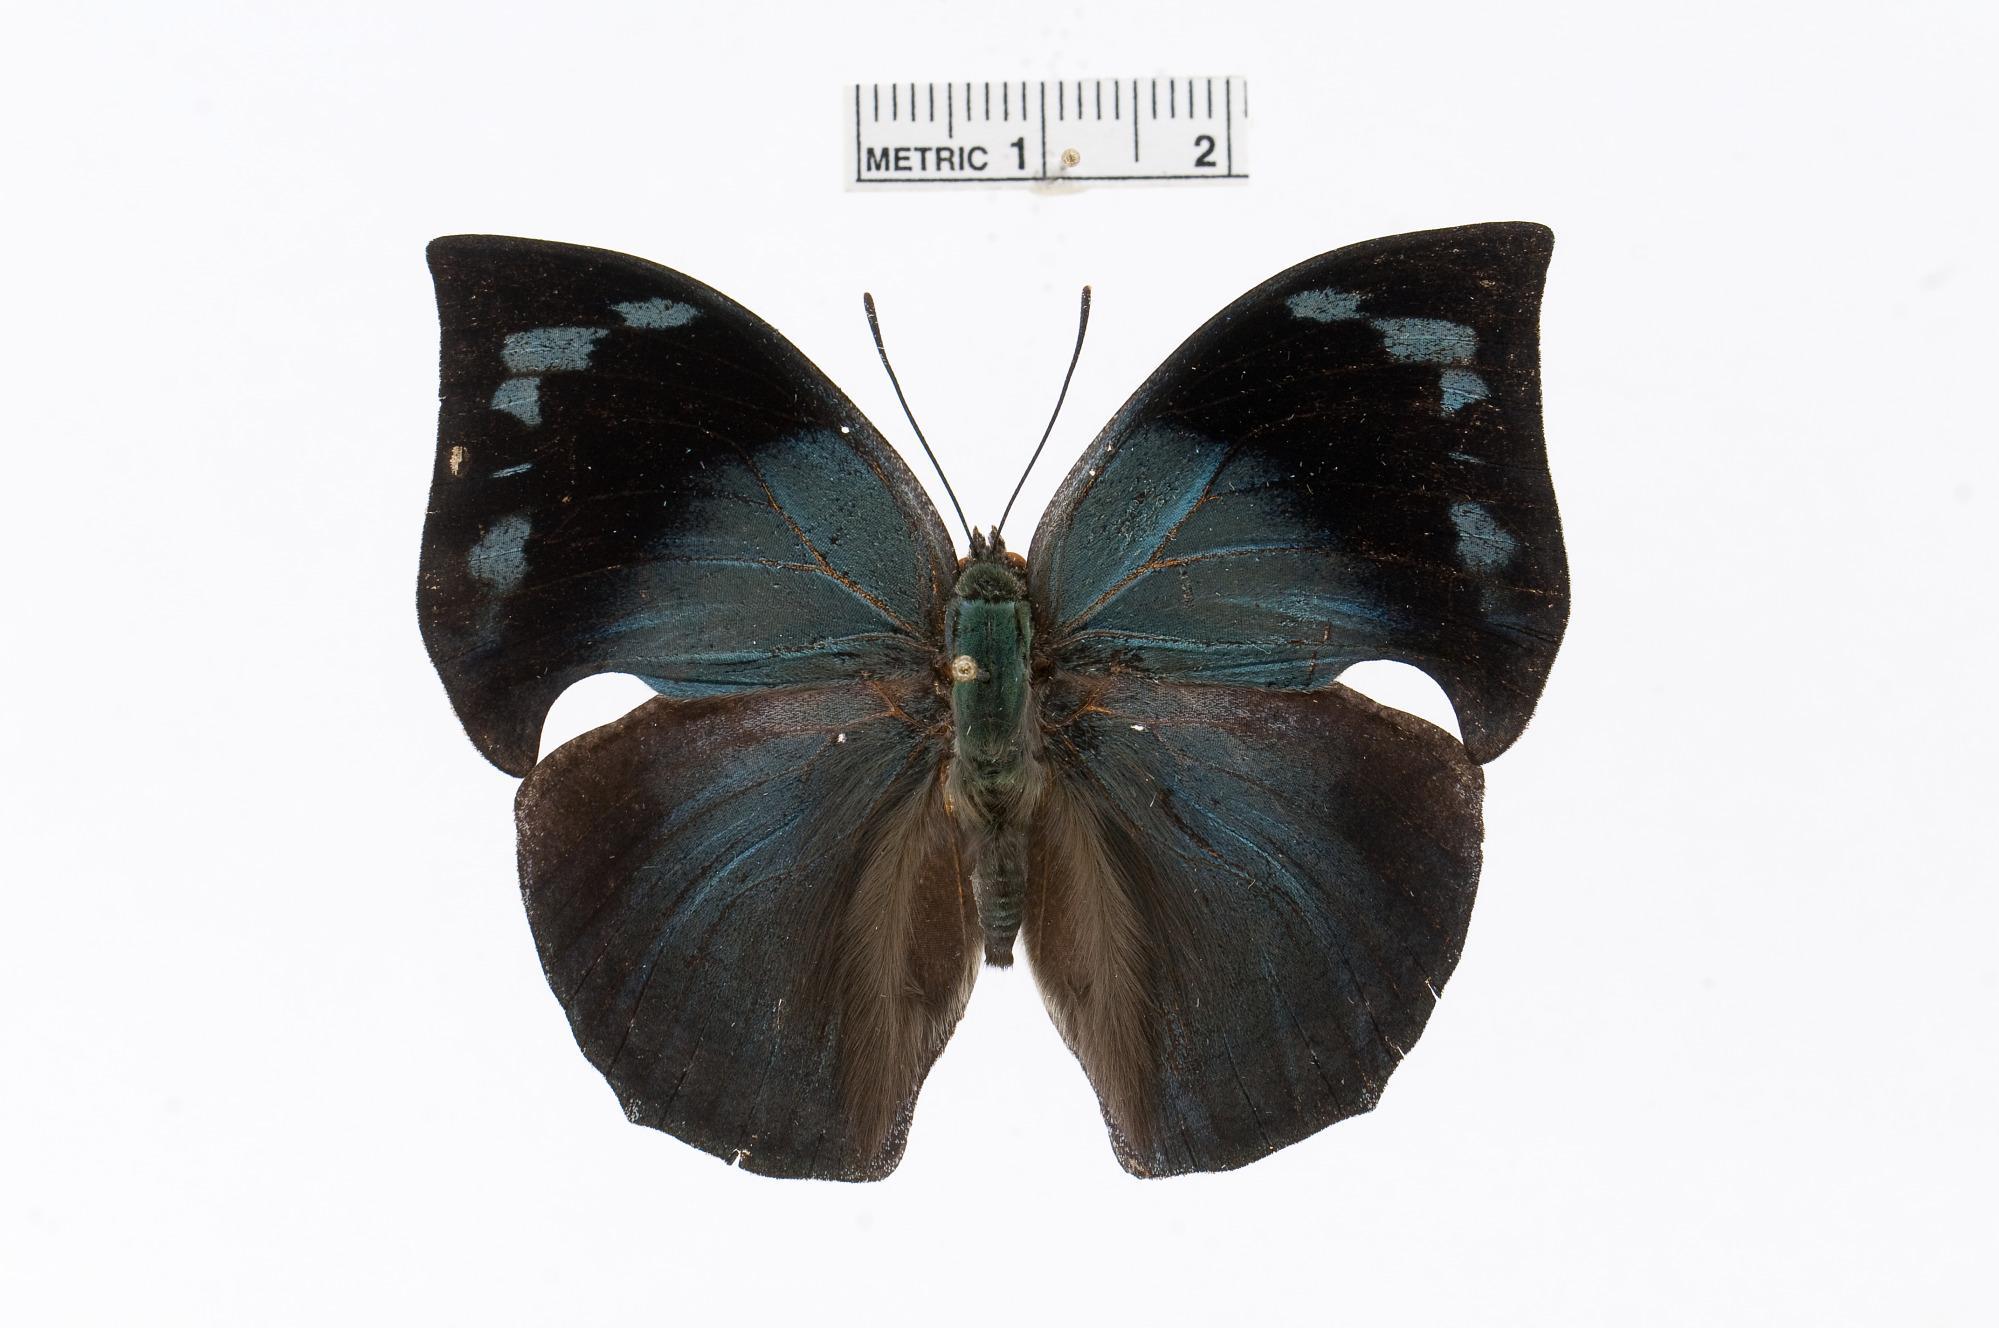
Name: Memphis lineata
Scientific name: Memphis lineata (Salvin, 1869)
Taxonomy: Animalia, Arthropoda, Insecta, Lepidoptera, Nymphalidae, Charaxinae